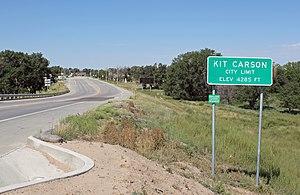
La ville historique de Kit Carson est une municipalité du Colorado dans le Comté de Cheyenne, aux États-Unis. Elle est administrée par un maire et un conseil élus. Sa population était de 253 habitants lors du recensement de 2000.